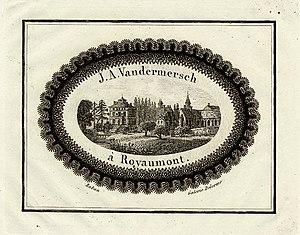
L'abbaye de Royaumont est un ancien monastère cistercien situé dans le hameau de Baillon à Asnières-sur-Oise dans le Val-d'Oise, à environ trente kilomètres au nord de Paris.